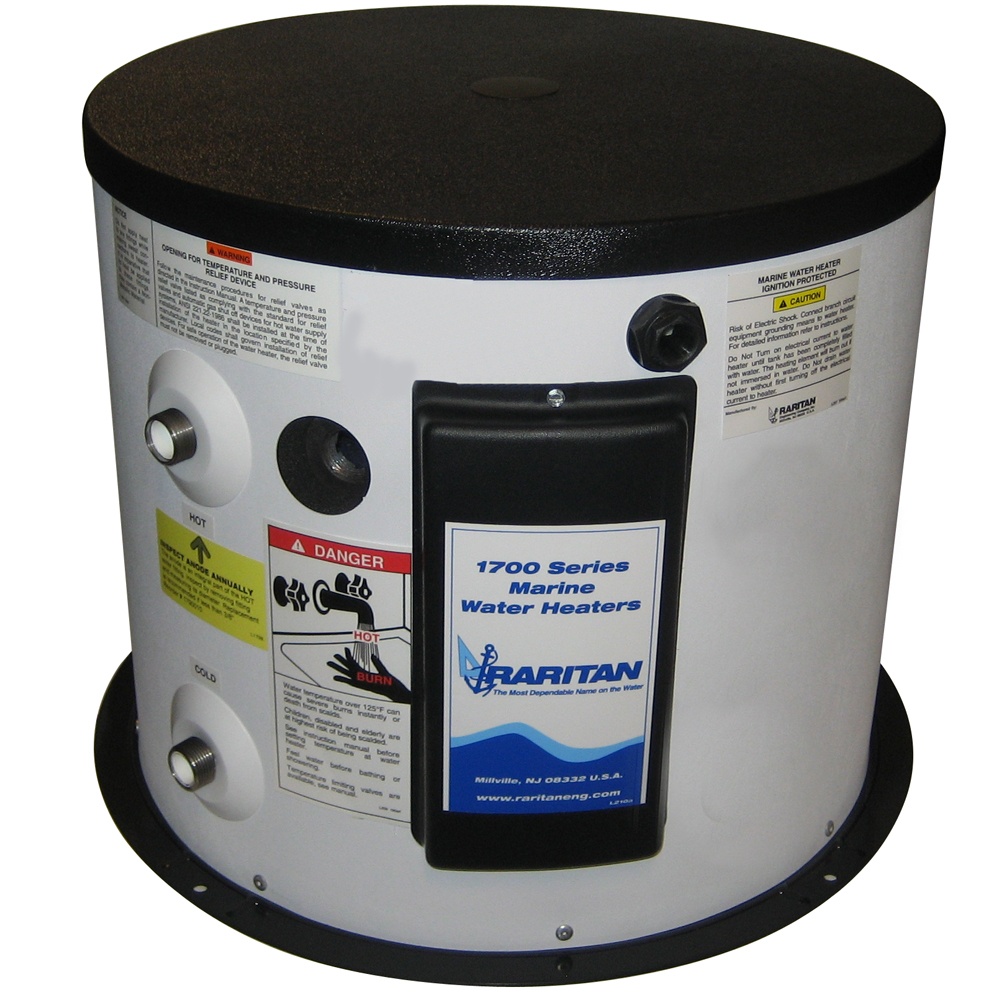
Raritan 12-Gallon Hot Water Heater w/o Heat Exchanger - 120v [171201]
Brand: Raritan
1700 Series Water Heater 120v 12 Gallon W/O Engine Heat Exchanger The "1700 Series" water heater provides hot water for galley and shower. Dense foam insulation provides better and longer heat retention than traditional fiberglass. The tank itself is protected by a 75 PSI T& P ( temperature and pressure) relief valve. The cylindrical design of the tank enables it to withstand more pressure than a cube shaped tank. Heat exchanger models can be connected to the engine cooling system. This provides the added convenience of hot water when underway or generator power is not available. The innovative heat exchanger is over seven feet in length and is evenly coiled throughout the interior of the tank, providing hot water rapidly and efficiently. Raritan's water heaters use an ignition protected thermostat. Although it is factory set to 120°F, it is adjustable from 110° to 160°F and has a safety shut down limit of 190°F. All models and sizes have the plumbing connections on the same side to simplify installation. Hot and cold water connections are 3/4" male NPT (National Pipe Thread). Heat exchanger connections are 3/4" female NPT. Benefits: Simple installation - retrofits to most on-board pressure systems Proven long-life design Withstands the rigors of the marine environment Glass-lined steel tank is more durable than stainless steel Attractive polymer jacket resists corrosion from dampness Ignition-protected, adjustable thermostat Round tanks are designed to withstand more pressure than square tanks Glass-lined steel tank for long life and high efficiency Environmentally friendly CFC-free foam insulation Replaceable magnesium anode to protect tank and neutralize acids in the water The tank is covered by a five-year Limited Warranty Each unit is assembled by hand, individually tested and backed by Raritan's two-year Limited Warranty and legendary technical support team WARNING: This product can expose you to chemicals which are known to the State of California to cause cancer, birth defects or other reproductive harm. For more information go to P65Warnings.ca.gov . Specifications: Gallons: 12 Heat Exchanger: No Volts: 120v Box Dimensions: 21"H x 23"W x 23"L WT: 50 lbs UPC: 085462001536 Owner's Manual (pdf) Brochure (pdf)
Category: Home & Garden > Household Appliances > Water Heaters